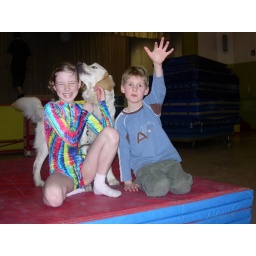
Alix is a female golden retriever and a service dog in training. Picture taken by her foster family.